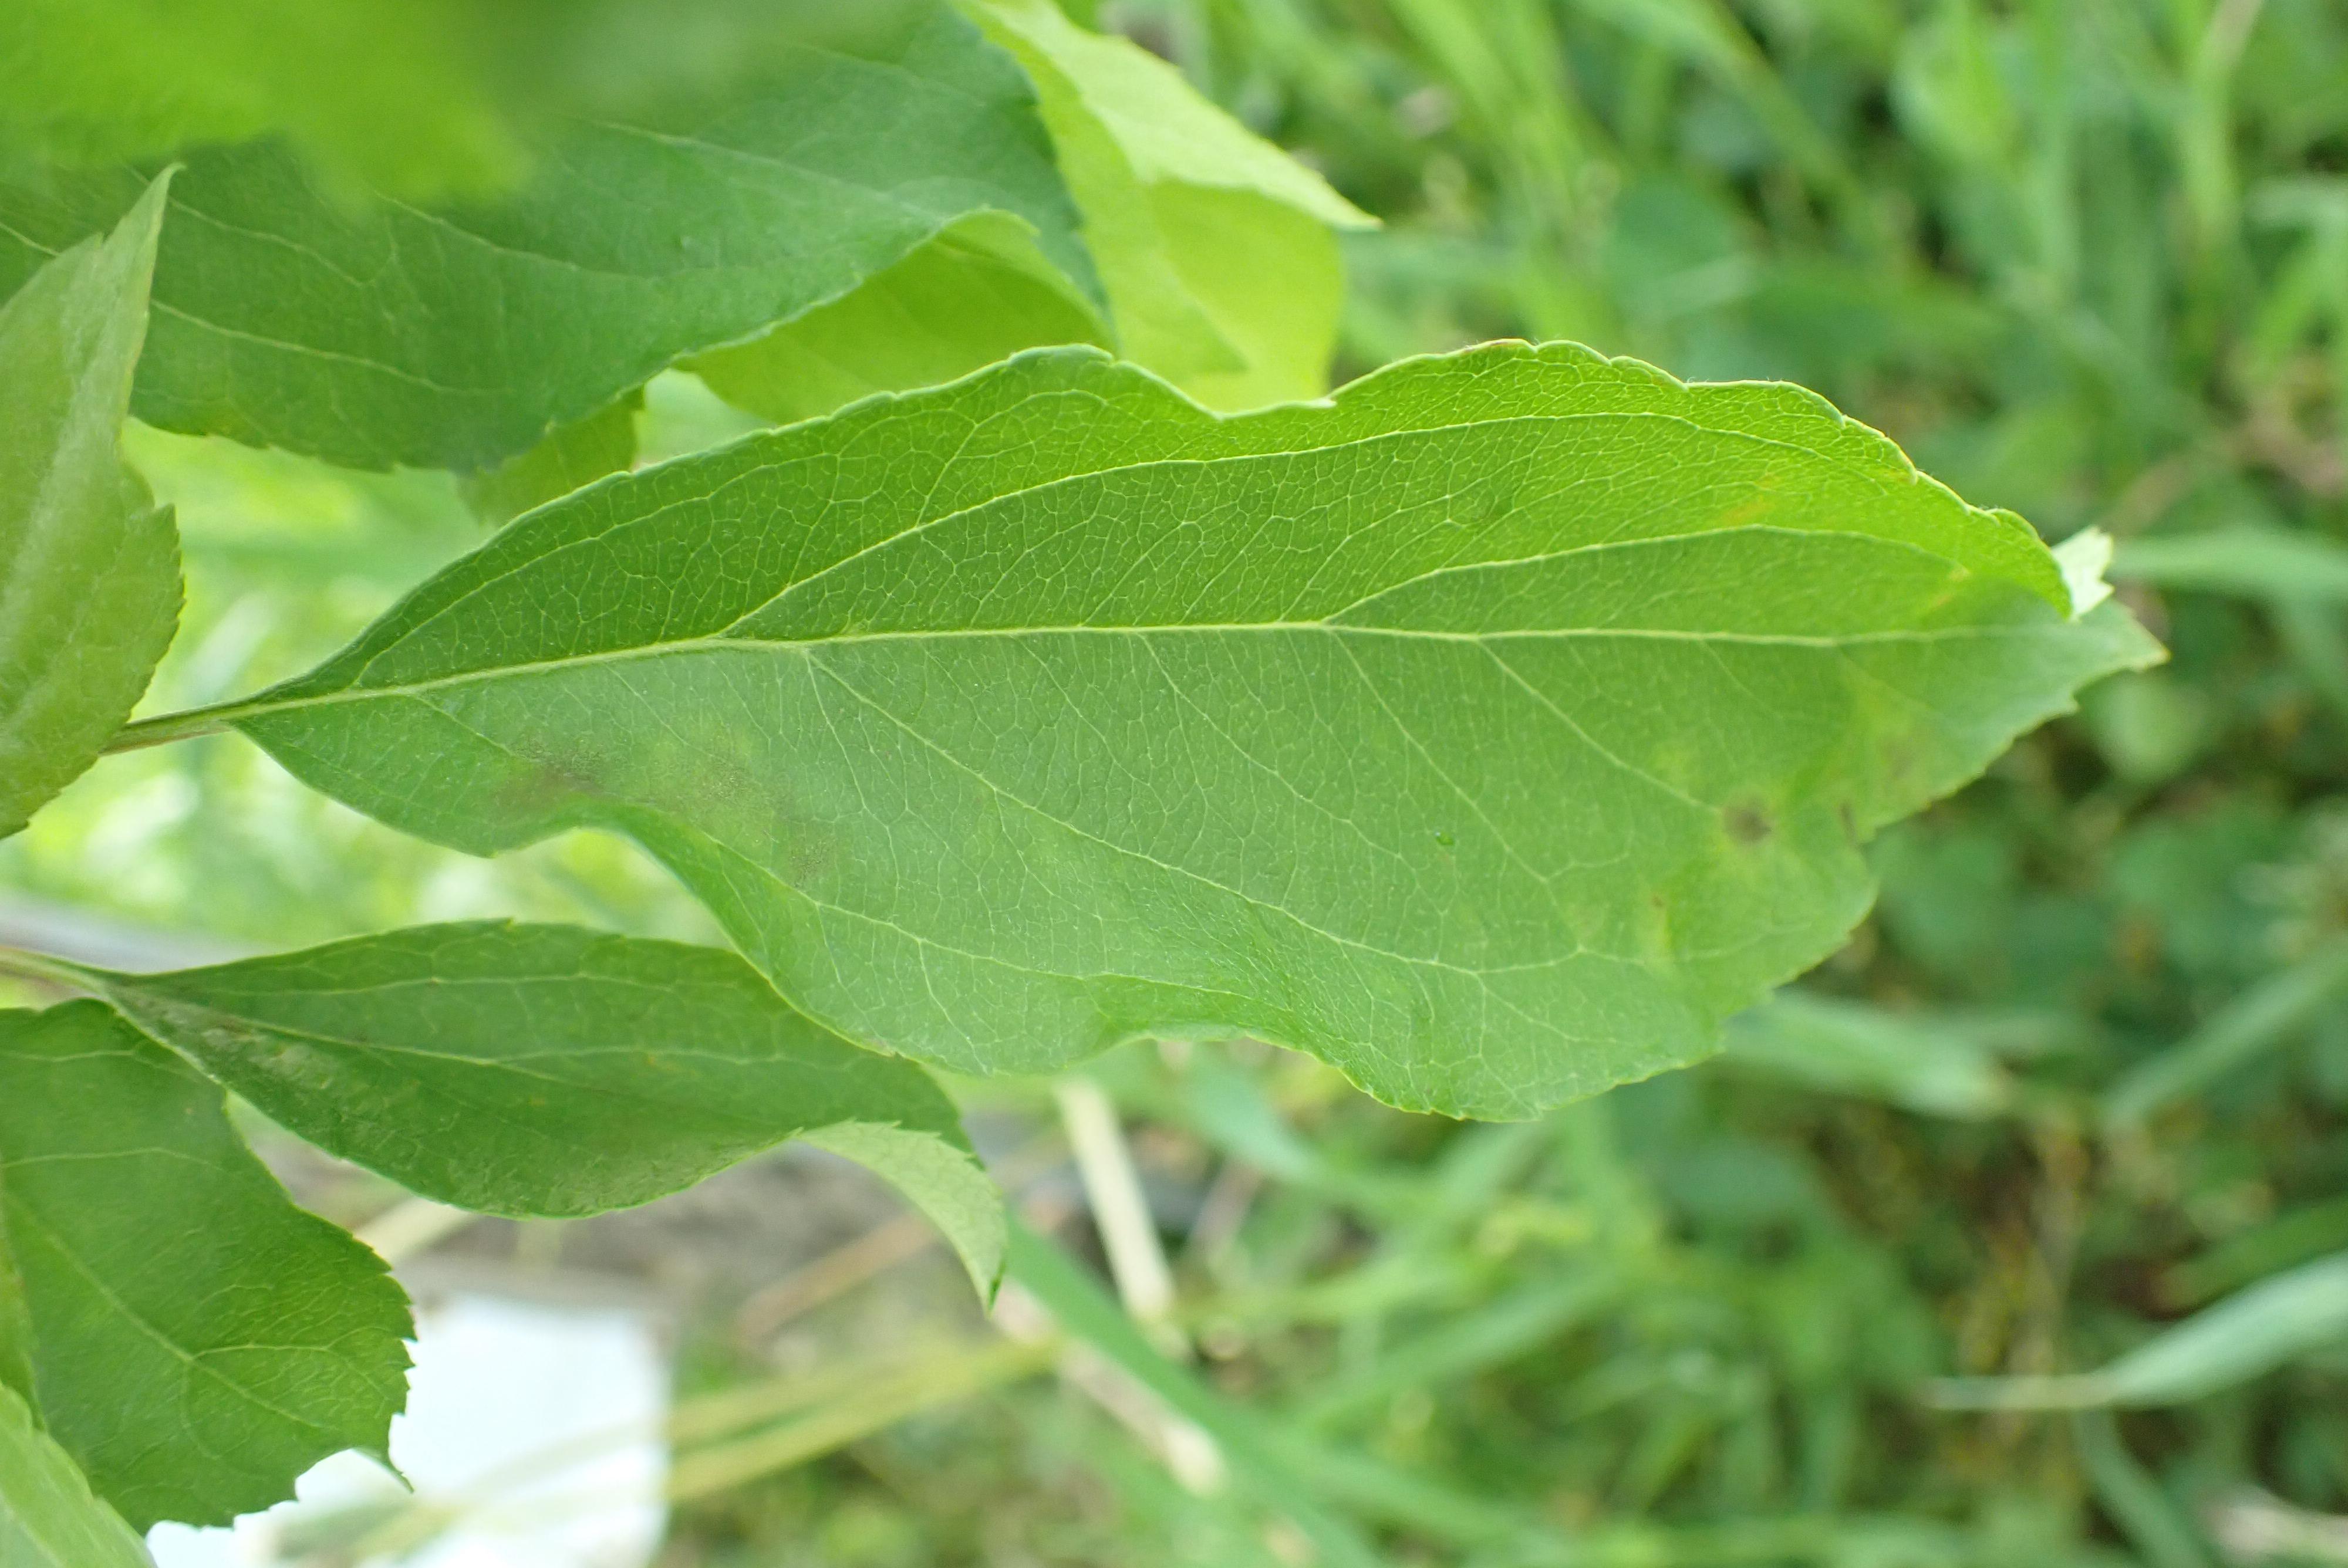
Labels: scab